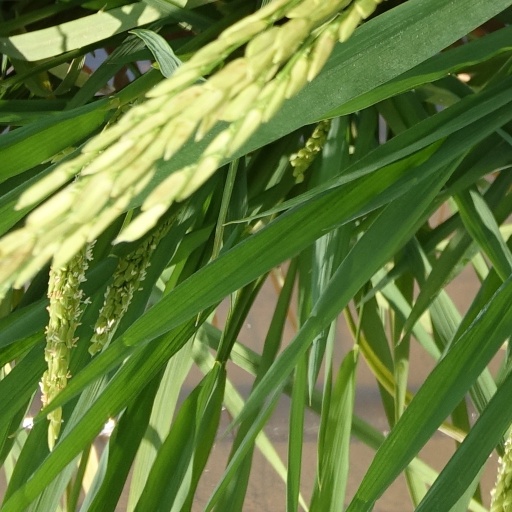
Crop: rice